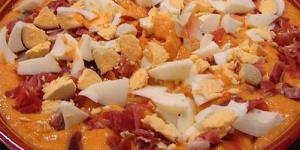
ardoria